Answer in natural language. Considering the relative positions, where is brown wooden chair (highlighted by a red box) with respect to brown top white leg dining table (highlighted by a blue box)? Choose between the following options: left or right
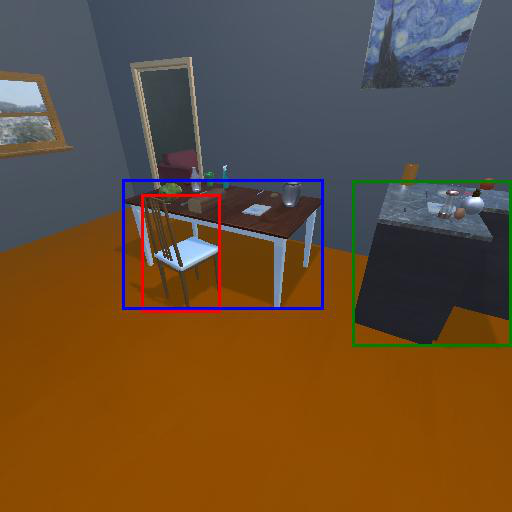
<answer>left</answer>